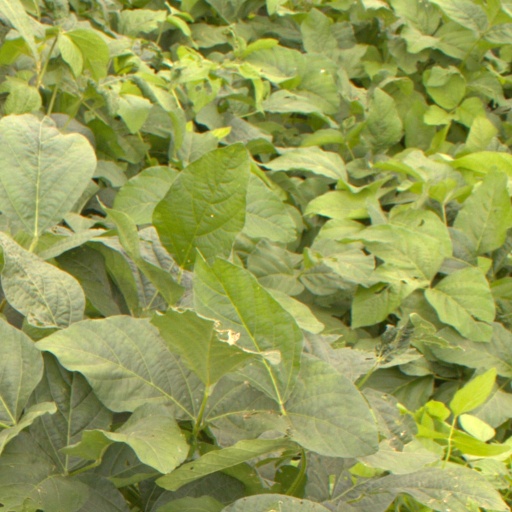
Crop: soybean